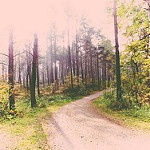
Label: forest